Teun Buijs

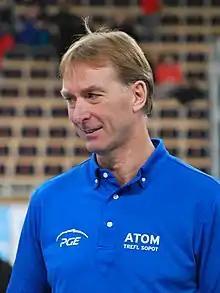
Teun Buijs in 2013

Teunis Buijs (born 24 February 1960) is a Dutch ex-volleyball player and coach. He competed in the men's tournament at the 1988 Summer Olympics. He is the father of the dutch volleyball player, Anne Buijs, who has been in the Netherlands Women's National Team since 2008. In 2022, he became the head coach of Prima Donna Kaas Huizen, located in Huizen, Netherlands.